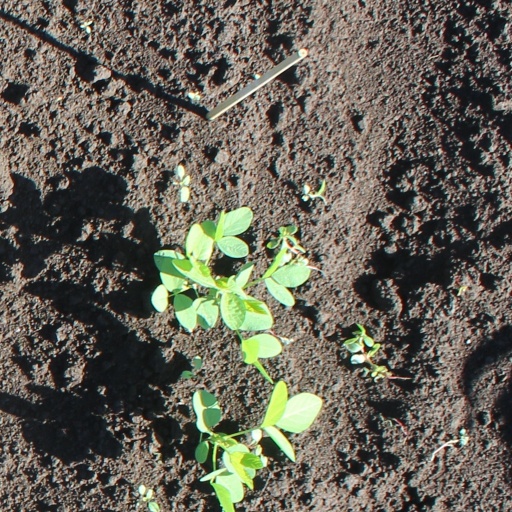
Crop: soybean